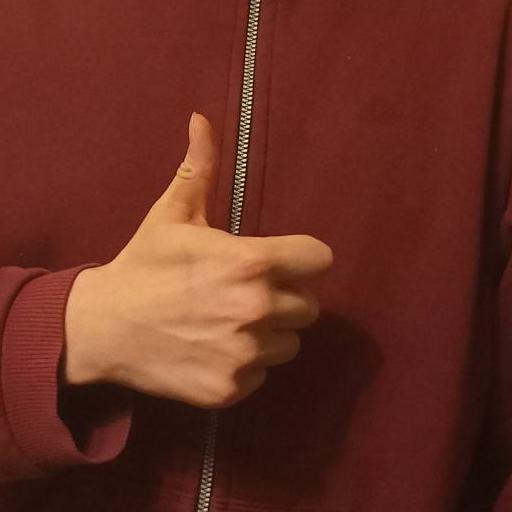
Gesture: like